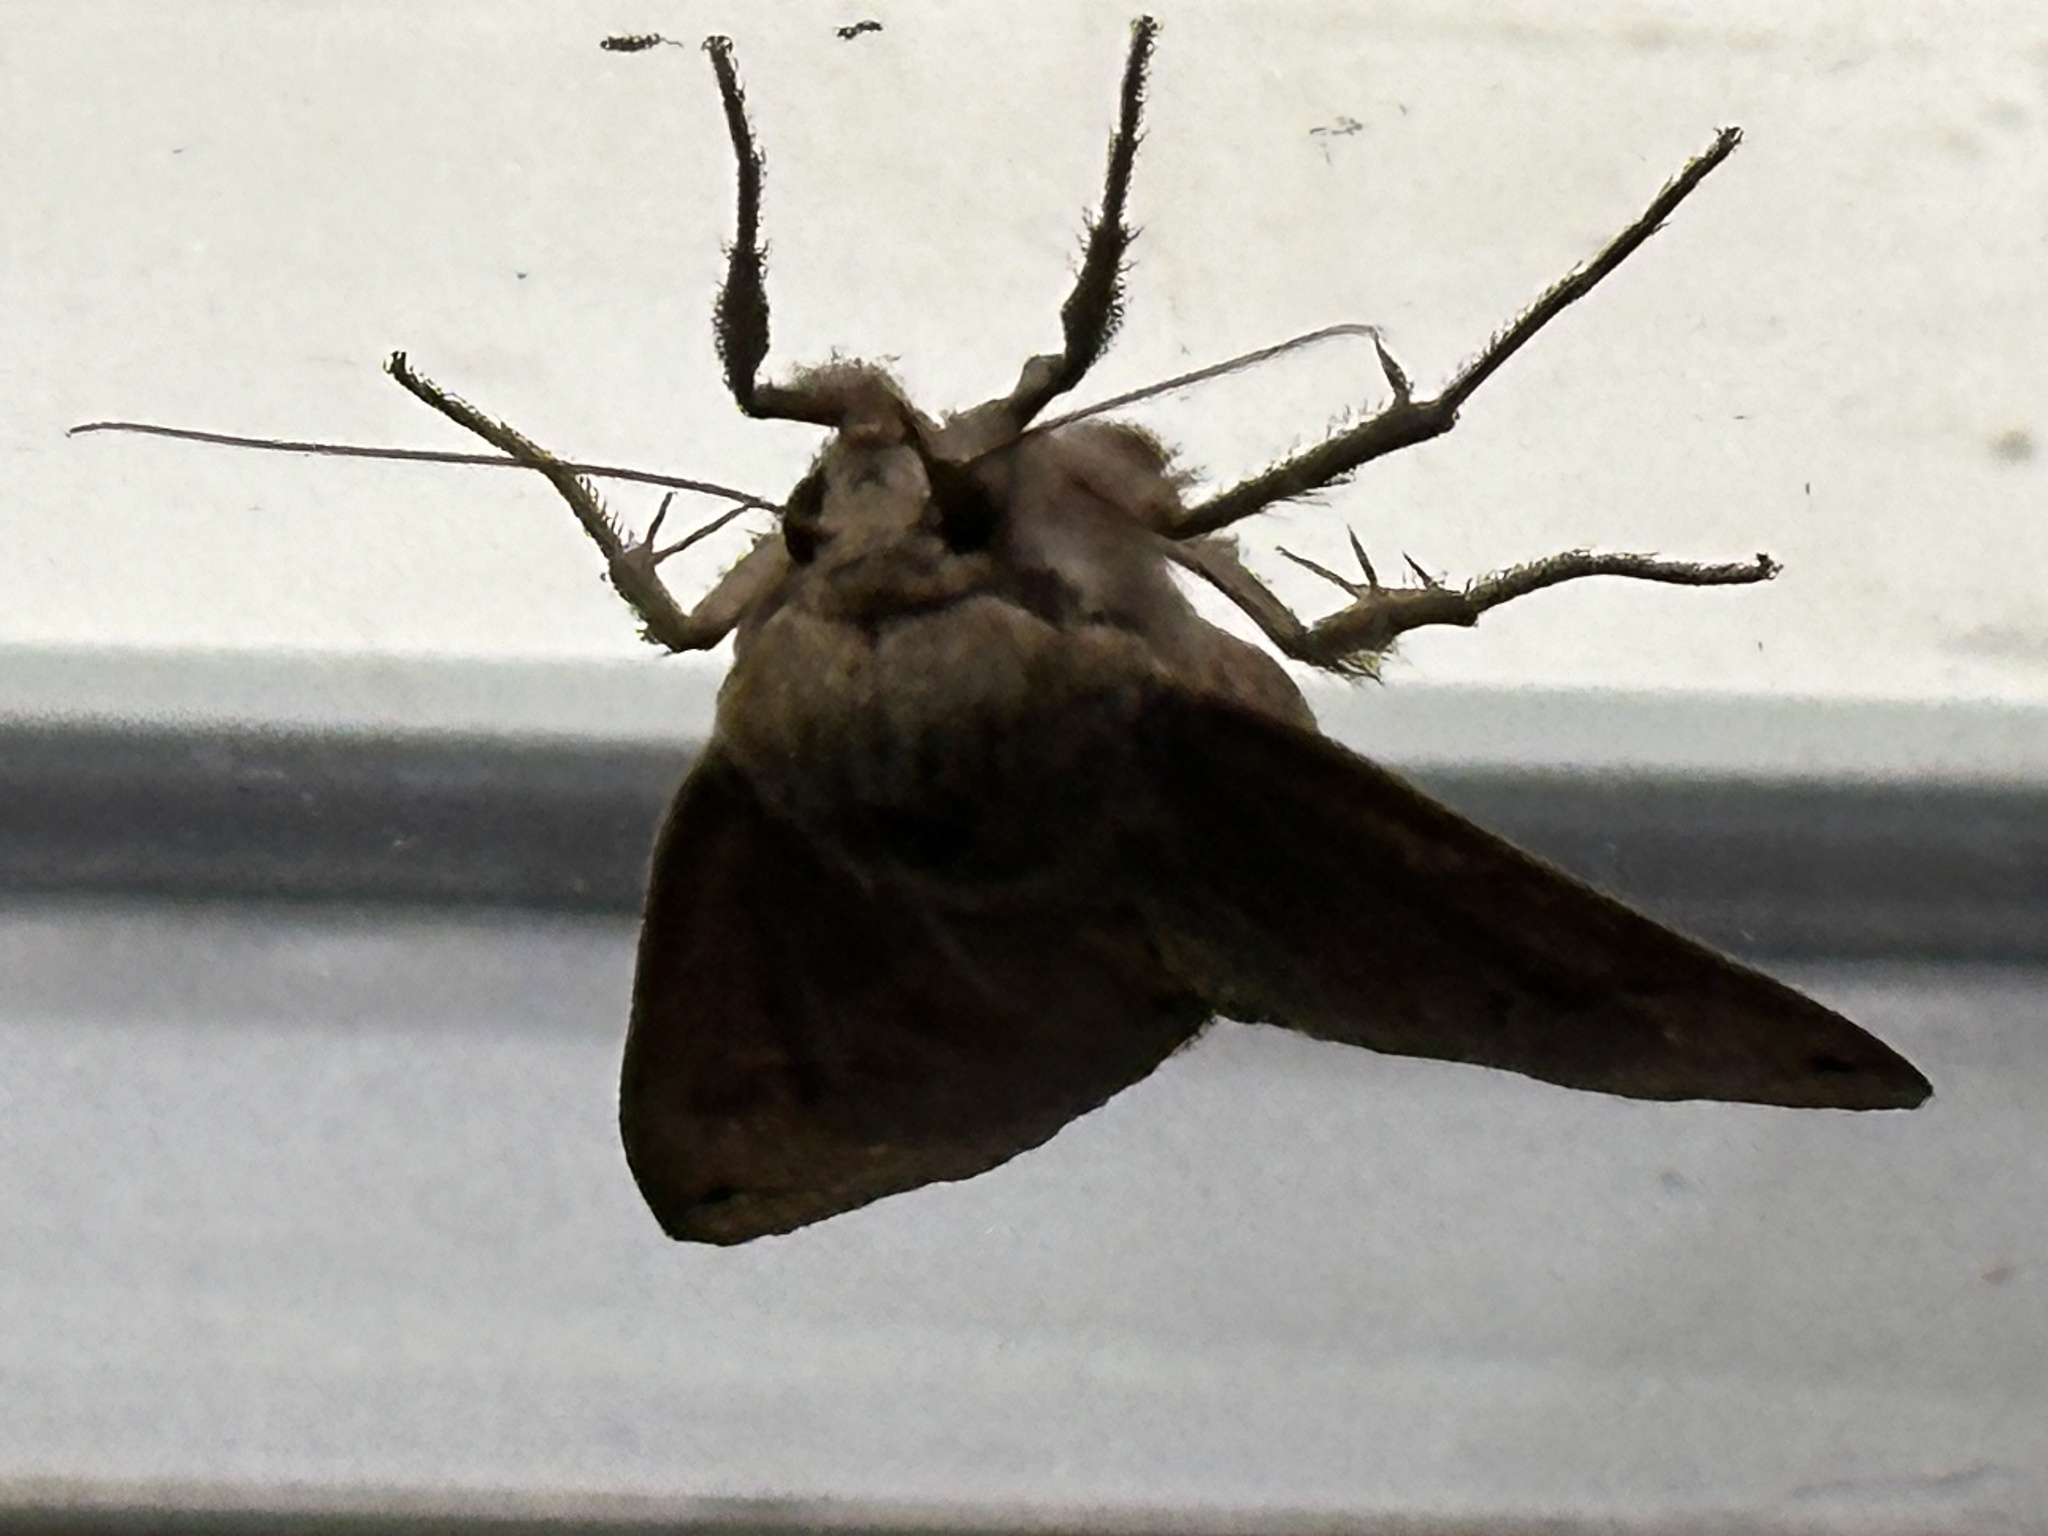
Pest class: cutworms